Tameka Yallop

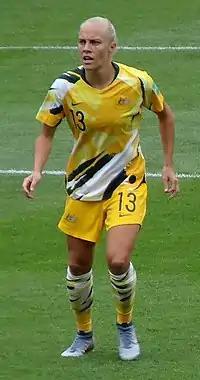
Yallop during 2019 Women's World Cup

Yallop has represented national women's teams at various age levels. She was a member of the Australia women's national under-17 soccer team (Junior Matildas) at the 2007 AFC Women's U-17 Asian Championships and Australia women's national under-20 soccer team (Young Matildas) for the 2008 AFC Women's U-20s Women's Asian Championship. Yallop captained the Young Matildas from 2007 to 2009, which included winning the 2008 AFF Women's Championship.